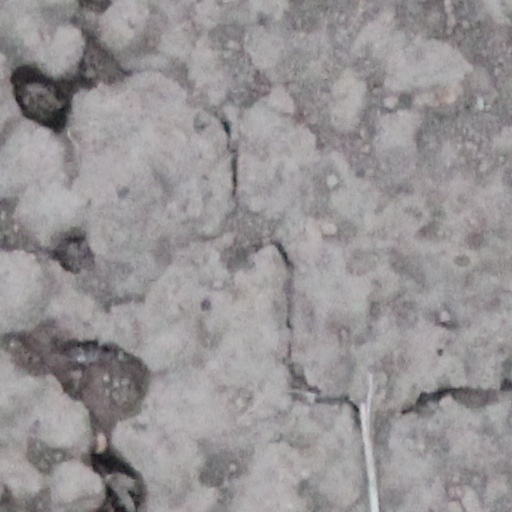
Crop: wheat